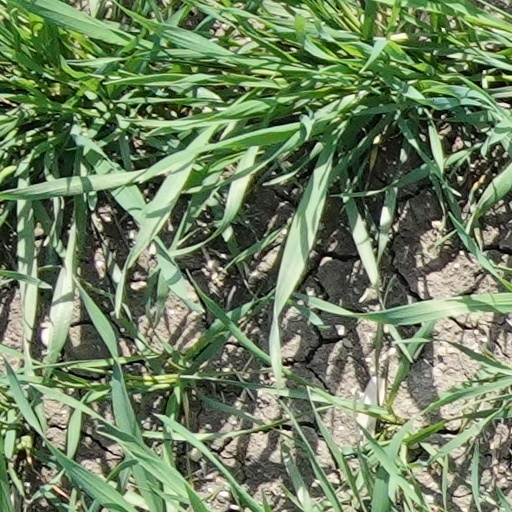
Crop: wheat